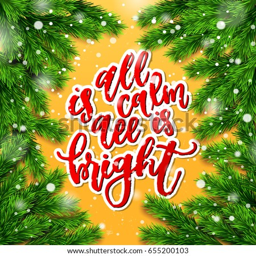
christmas greeting card with vector background .